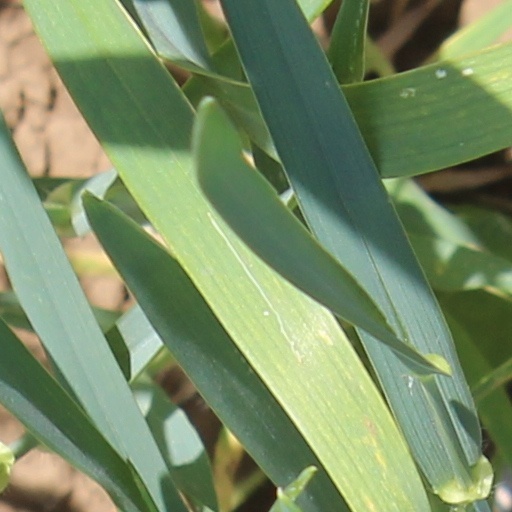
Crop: wheat